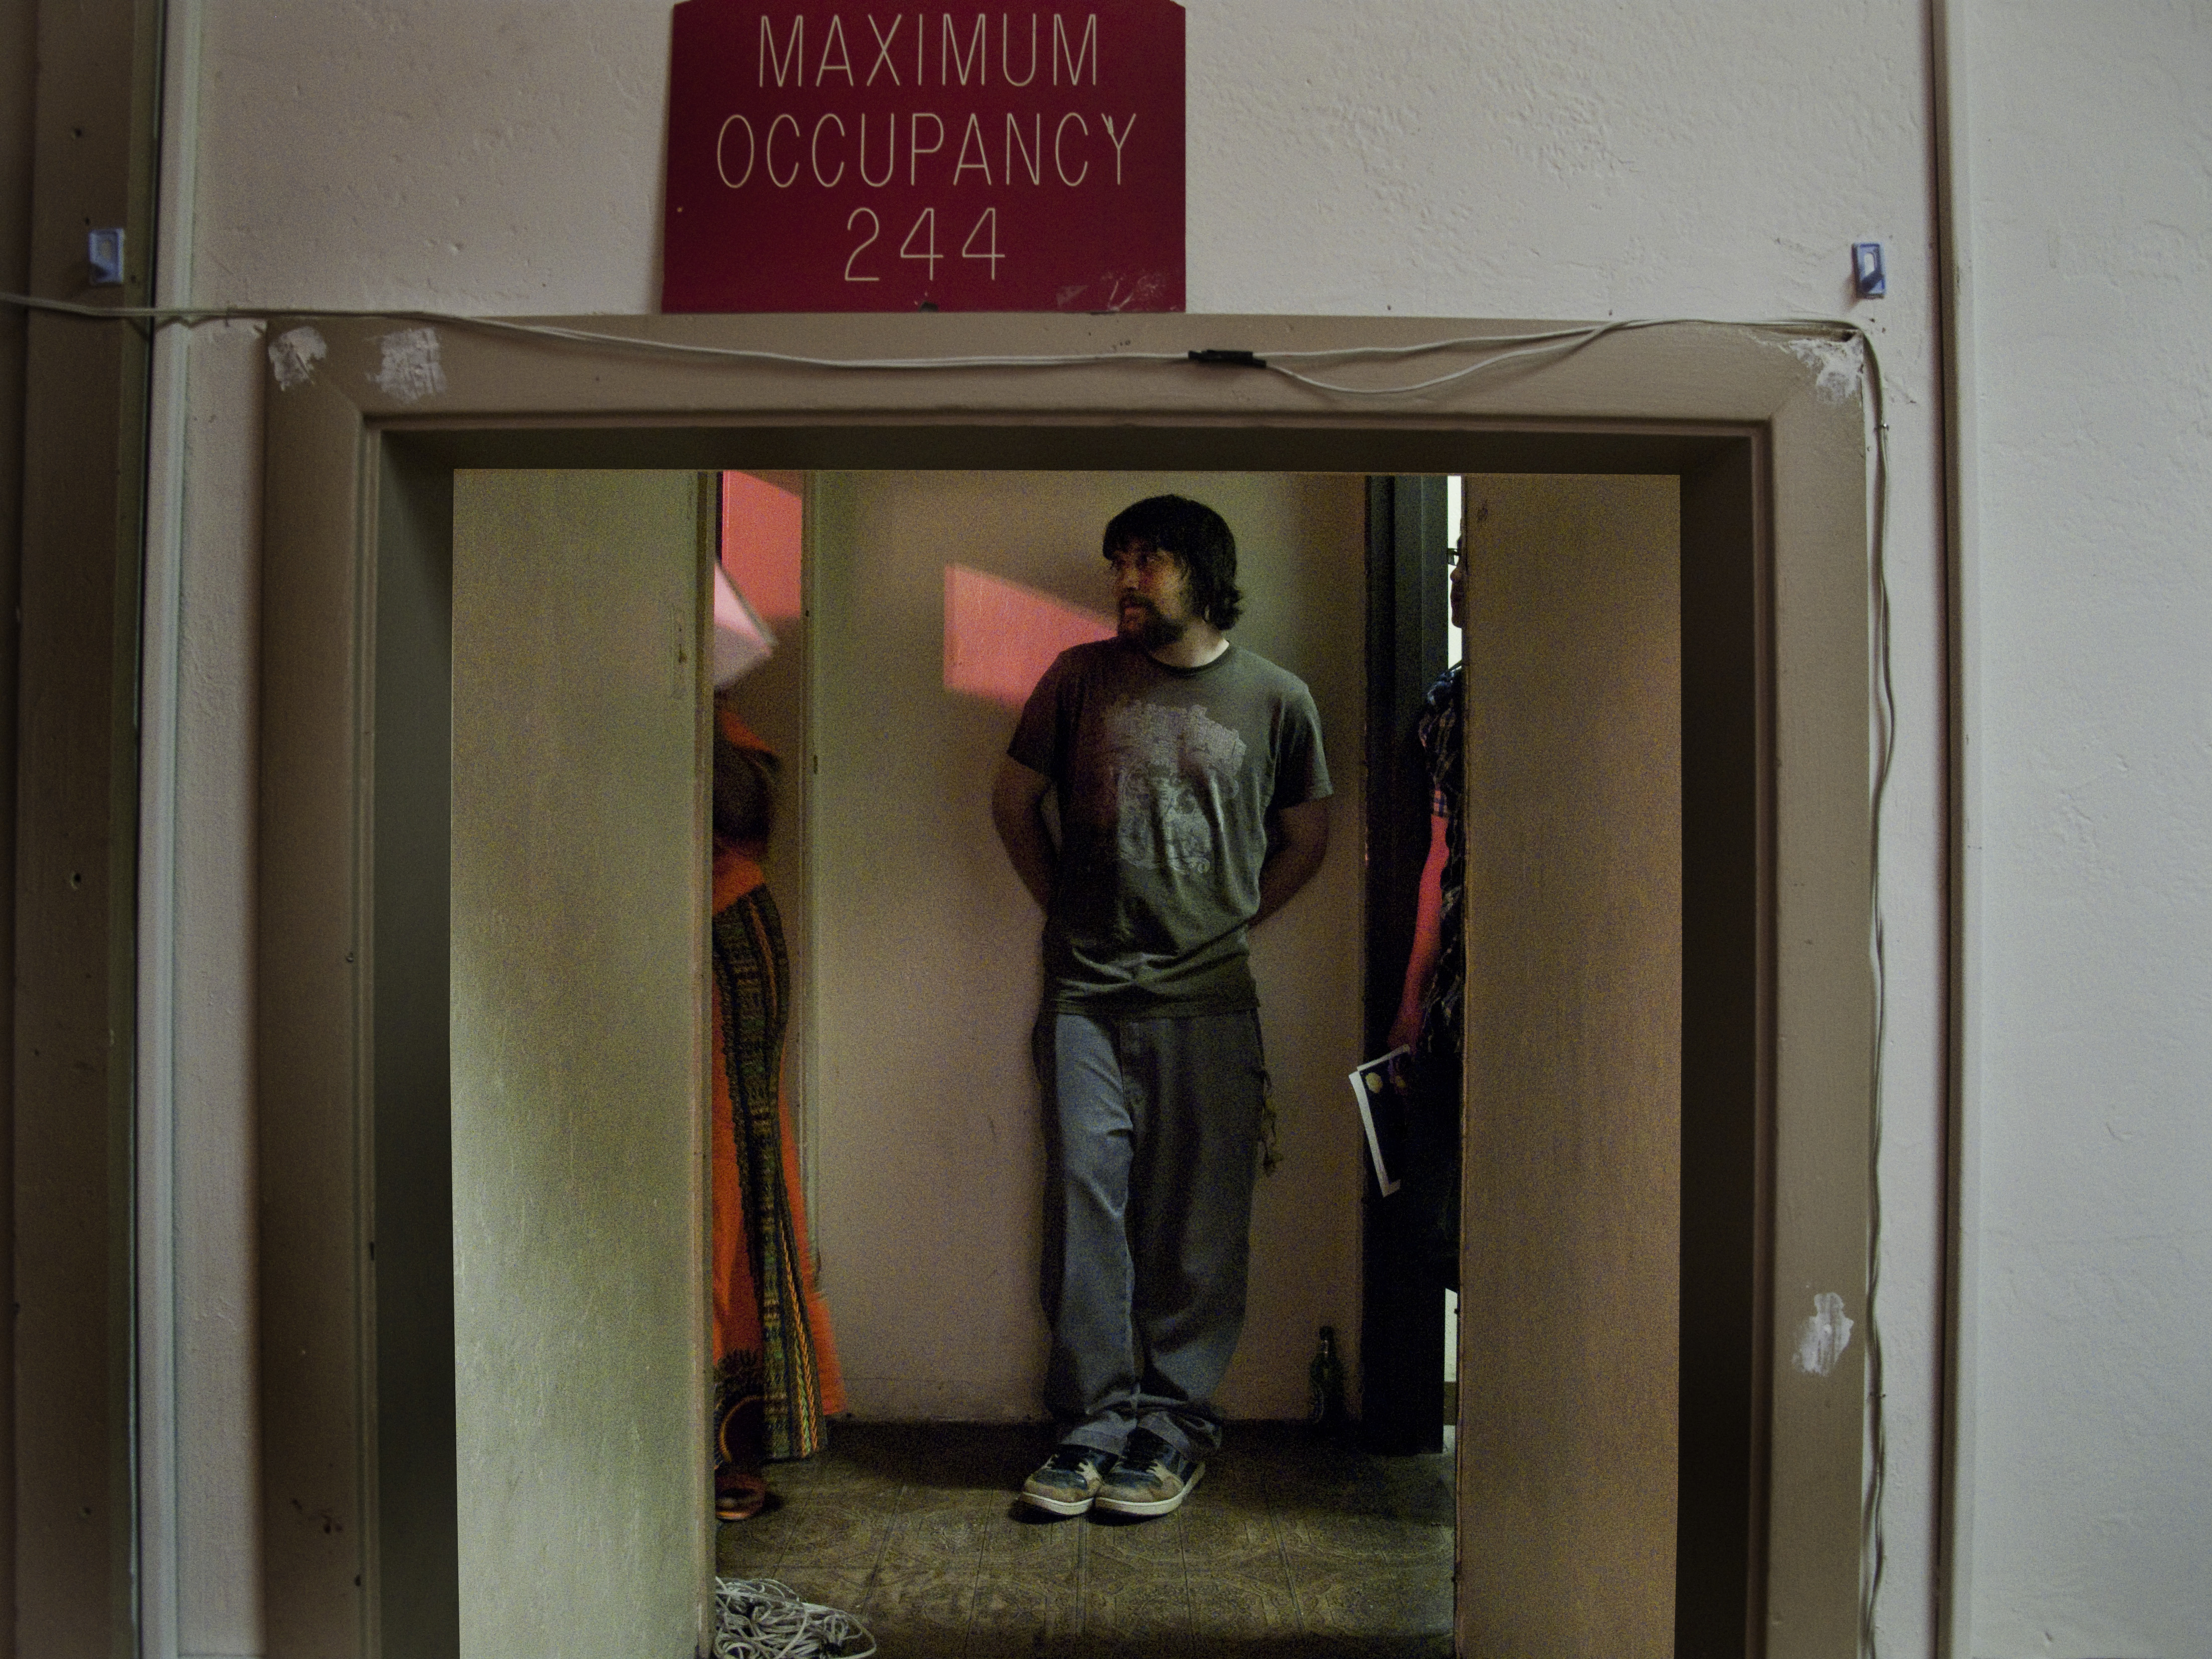
window, door, interior design, art, sacramento, secondsaturday, vox, ericbuell